Vemork

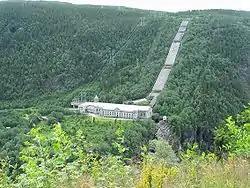
Vemork, Rjukan

In 1906, the then newly founded Norsk hydro-elektrisk Kvælstofaktieselskab started construction of what was to be the world's largest hydroelectric power plant. The Vemork power station at the Rjukan Falls was the world's largest power plant when it opened in 1911, after four years of construction. The project was so expensive that the works had to be financed by overseas sources. The plant became the corporate precursor to Norsk Hydro. Ten T/G sets were supplied by Voith and AEG (units 1–5) and Escher Wyss and Oerlikon (units 6–10).